List of international prime ministerial trips made by Nikol Pashinyan

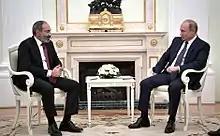
Pashinyan with Putin in the Kremlin, June 2018

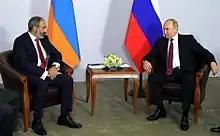
Pashinyan with Putin in Sochi, May 14, 2018

The following is a list of international prime ministerial trips made by Nikol Pashinyan since he became the Prime Minister of Armenia on May 8, 2018.